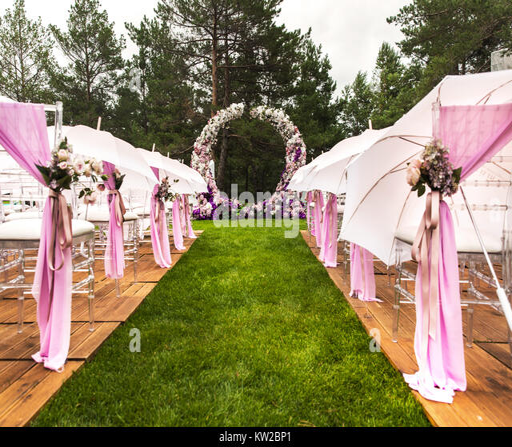
outdoor wedding ceremony with umbrellas in the forest